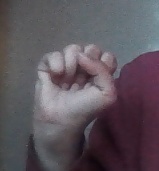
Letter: saad